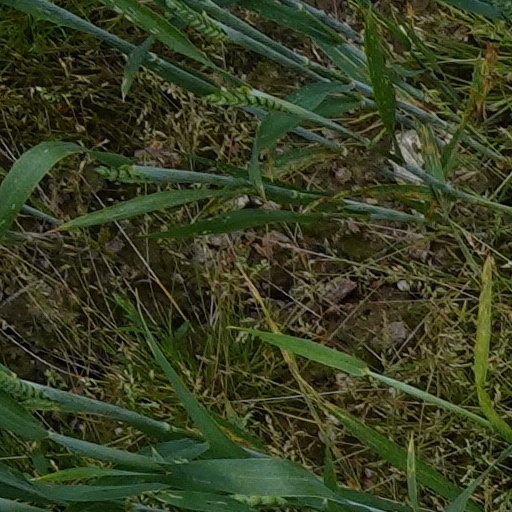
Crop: wheat